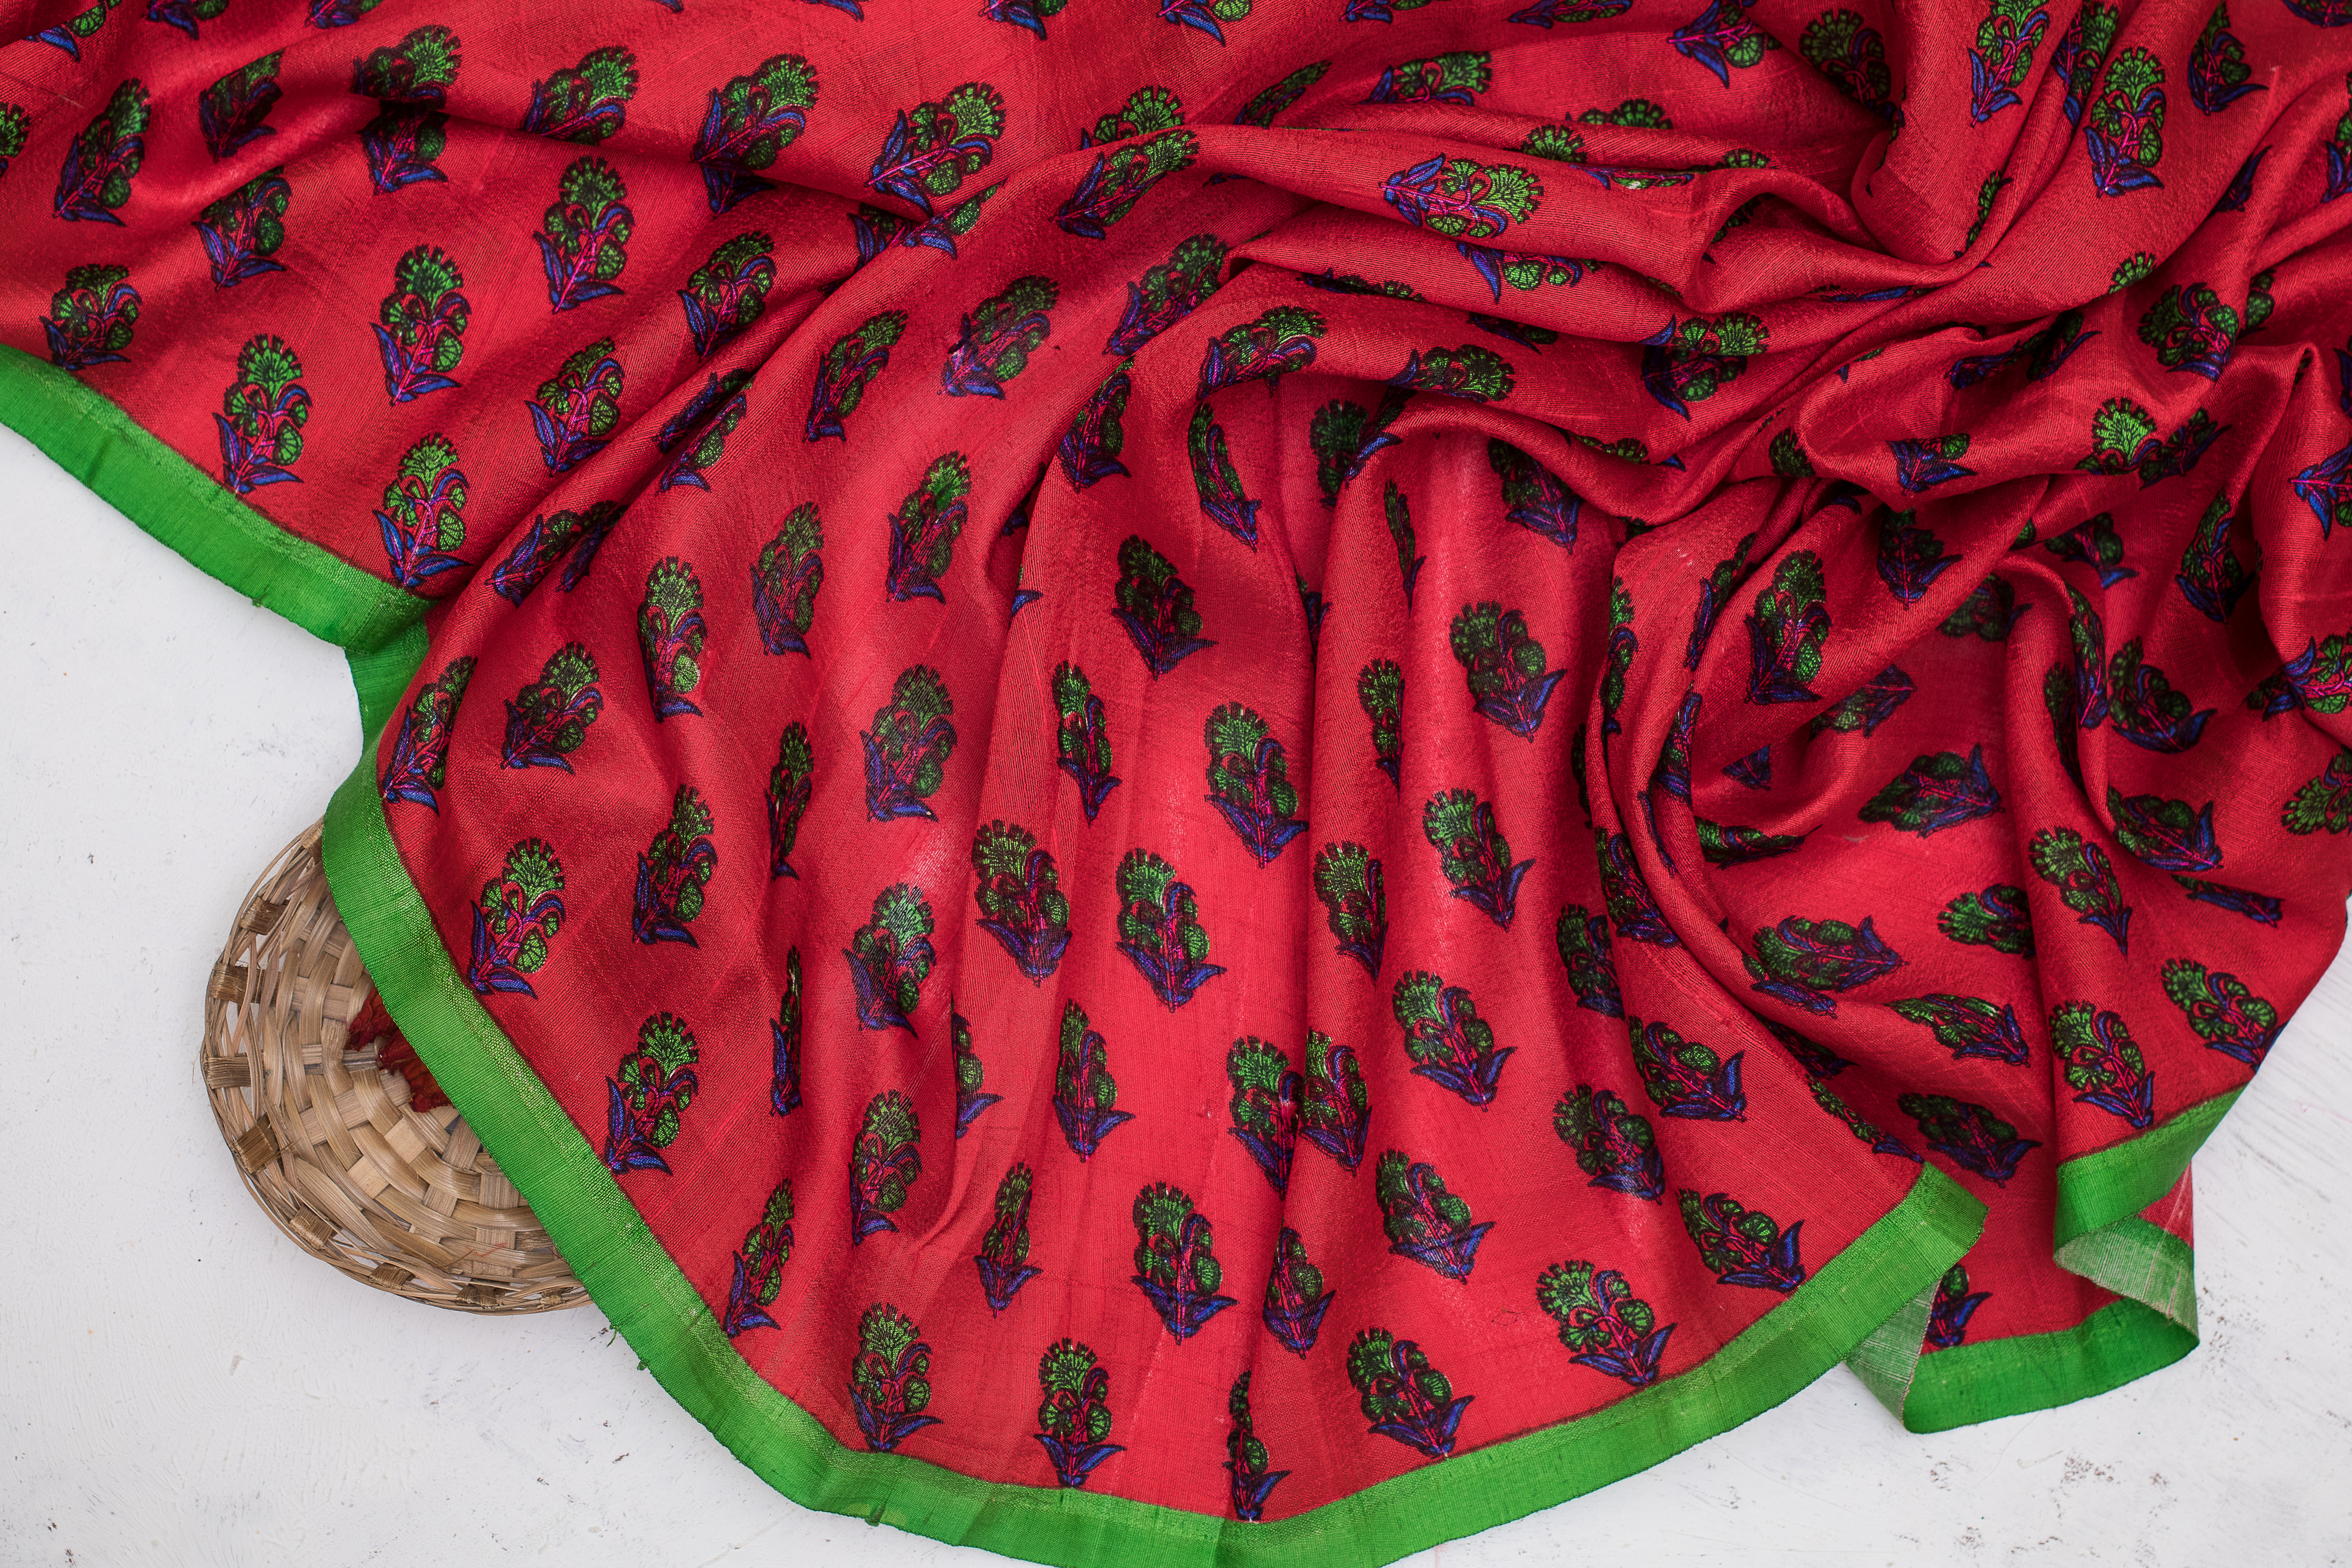
wear, fabrics, red, textile, visual arts, plant, pattern